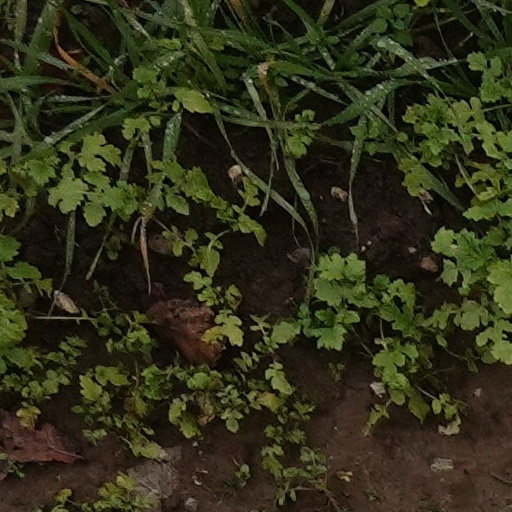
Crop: wheat